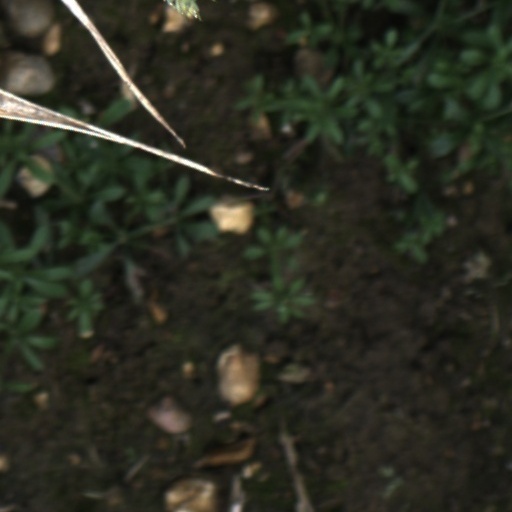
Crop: wheat